Madha Yaanai Koottam

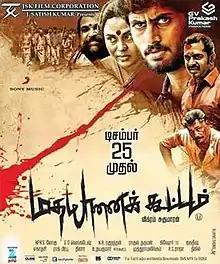
Theatrical release poster

Madha Yaanai Koottam is a 2013 Indian Tamil language drama thriller film written and directed by Vikram Sugumaran, a former assistant of Balu Mahendra and the dialogue writer of "Aadukalam". The film, which is produced by G. V. Prakash Kumar, stars newcomer Kathir, along with Oviya. The film's soundtrack and background score were composed by N. R. Raghunanthan, while Ragul Dharuman and Kishore Te. handled cinematography and editing, respectively. The film released on 25 December 2013 and was a sleeper hit at the box office.